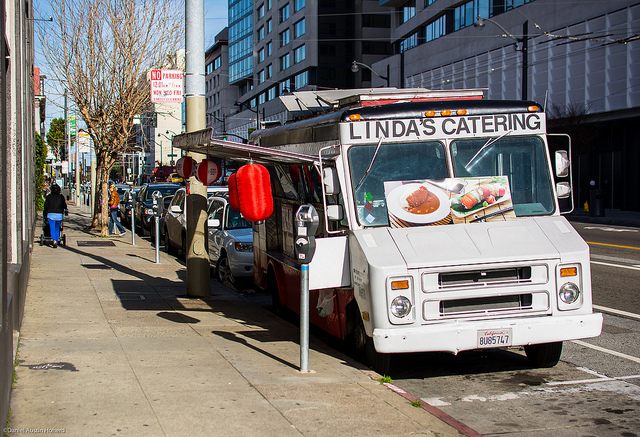
a catering truck is parked next to a parking meter

A catering truck rests at the side of the road

a food truck on a road next to parking meters.

A white food truck in the city waiting for customers.